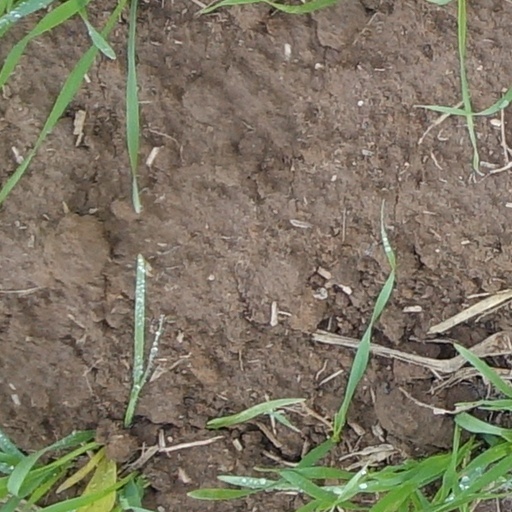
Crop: wheat